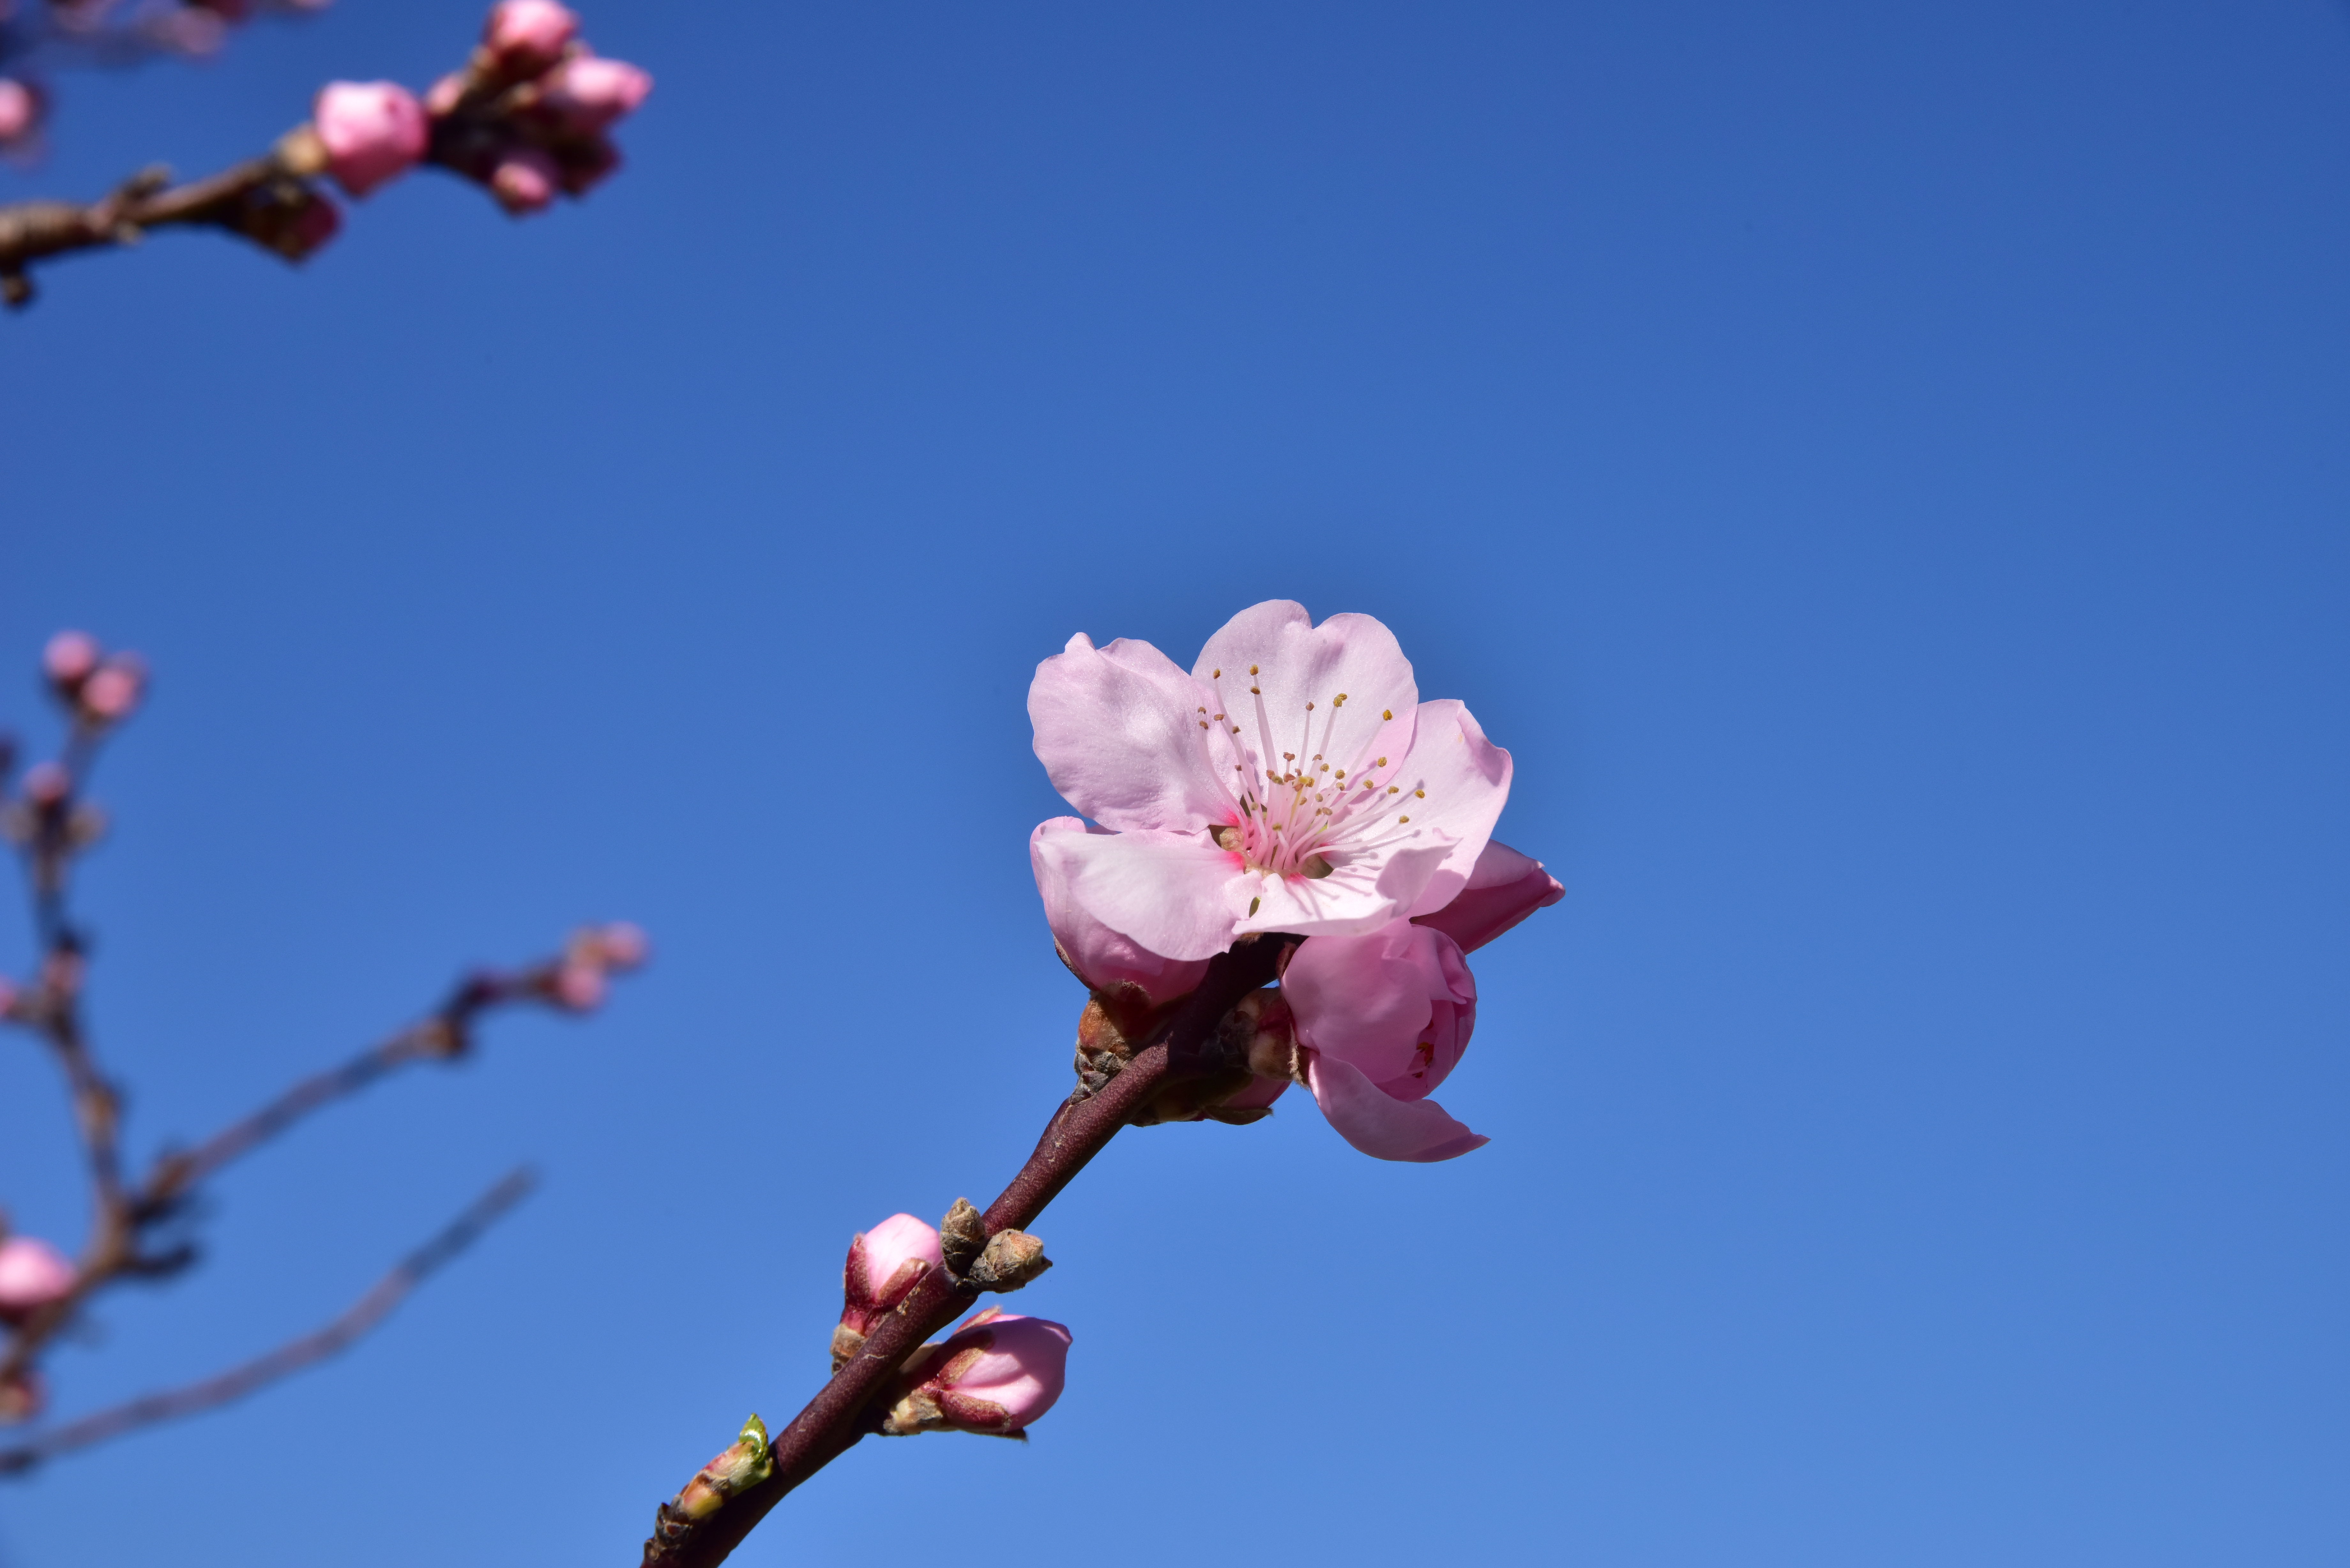
spring, flower, sky, plant, nature, petal, twig, branch, natural landscape, blossom, flowering plant, cherry blossom, terrestrial plant, plant stem, bud, tree, Pedicel, malus, prunus